Tintin in the Congo

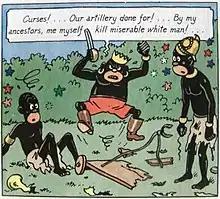
The King of the M'Hatuvu angry at his failure in battle against Tintin, from the 1946 version of the book; such depictions have widely been labelled racist.

In the late 20th and early 21st centuries, several campaigners and writers characterised "Tintin in the Congo" as racist due to its portrayal of the Congolese as infantile and stupid. According to McCarthy, Hergé depicted the Congolese as "good at heart but backwards and lazy, in need of European mastery". There had been no such controversy when originally published, because it was only following the decolonisation of Africa, which occurred during the 1950s and 1960s, that Western attitudes towards indigenous Africans shifted. Harry Thompson argued that "Tintin in the Congo" must be viewed in the context of European society in the 1930s and 1940s, and that Hergé had not written the book to be "deliberately racist". Thompson argued that the story reflected the average Belgian view of Congolese people at the time, one that was more "patronising" than malevolent. Apostolidès supported this idea, as did Peeters, who asserted that "Hergé was no more racist than the next man". After meeting Hergé in the 1980s, Farr commented, "You couldn't have met someone who was more open and less racist."